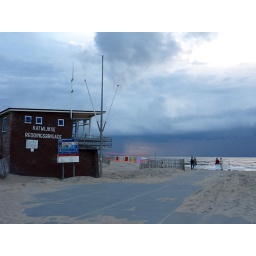
The volleyball net is just in front of the colorful beach chairs in the distance, creating a strange mixture of colors